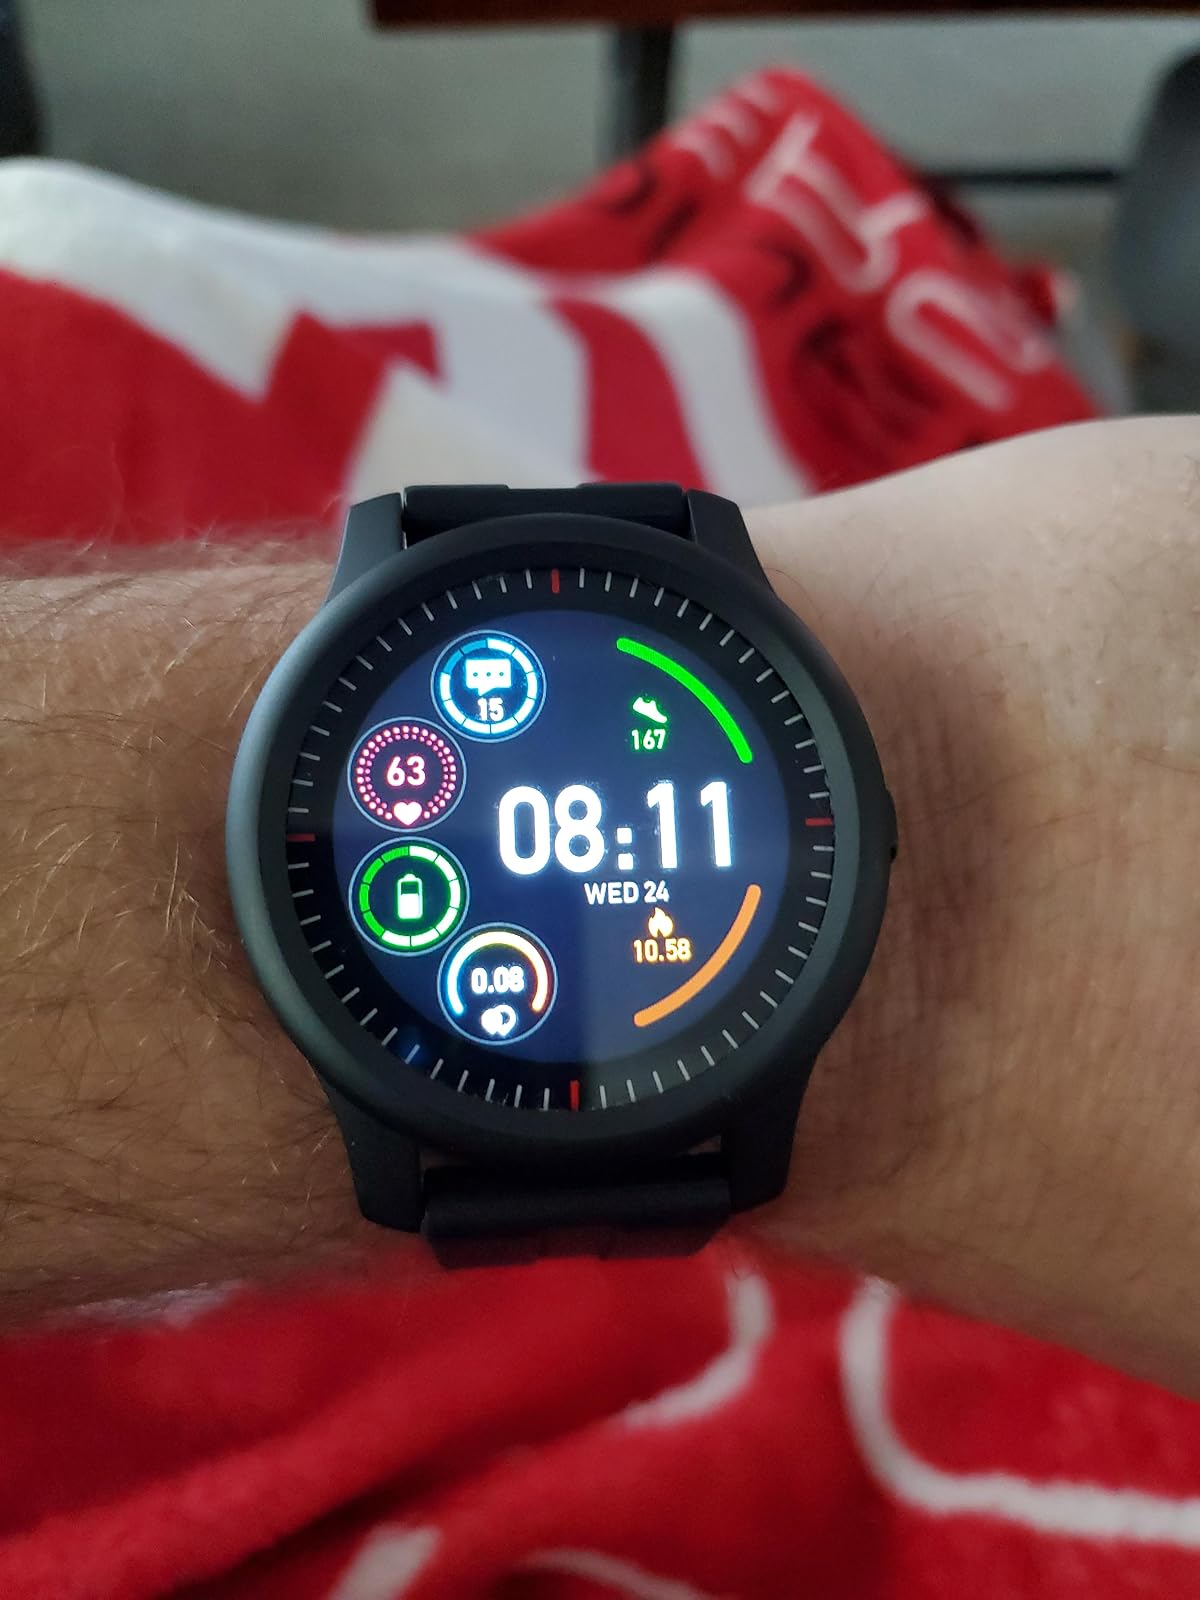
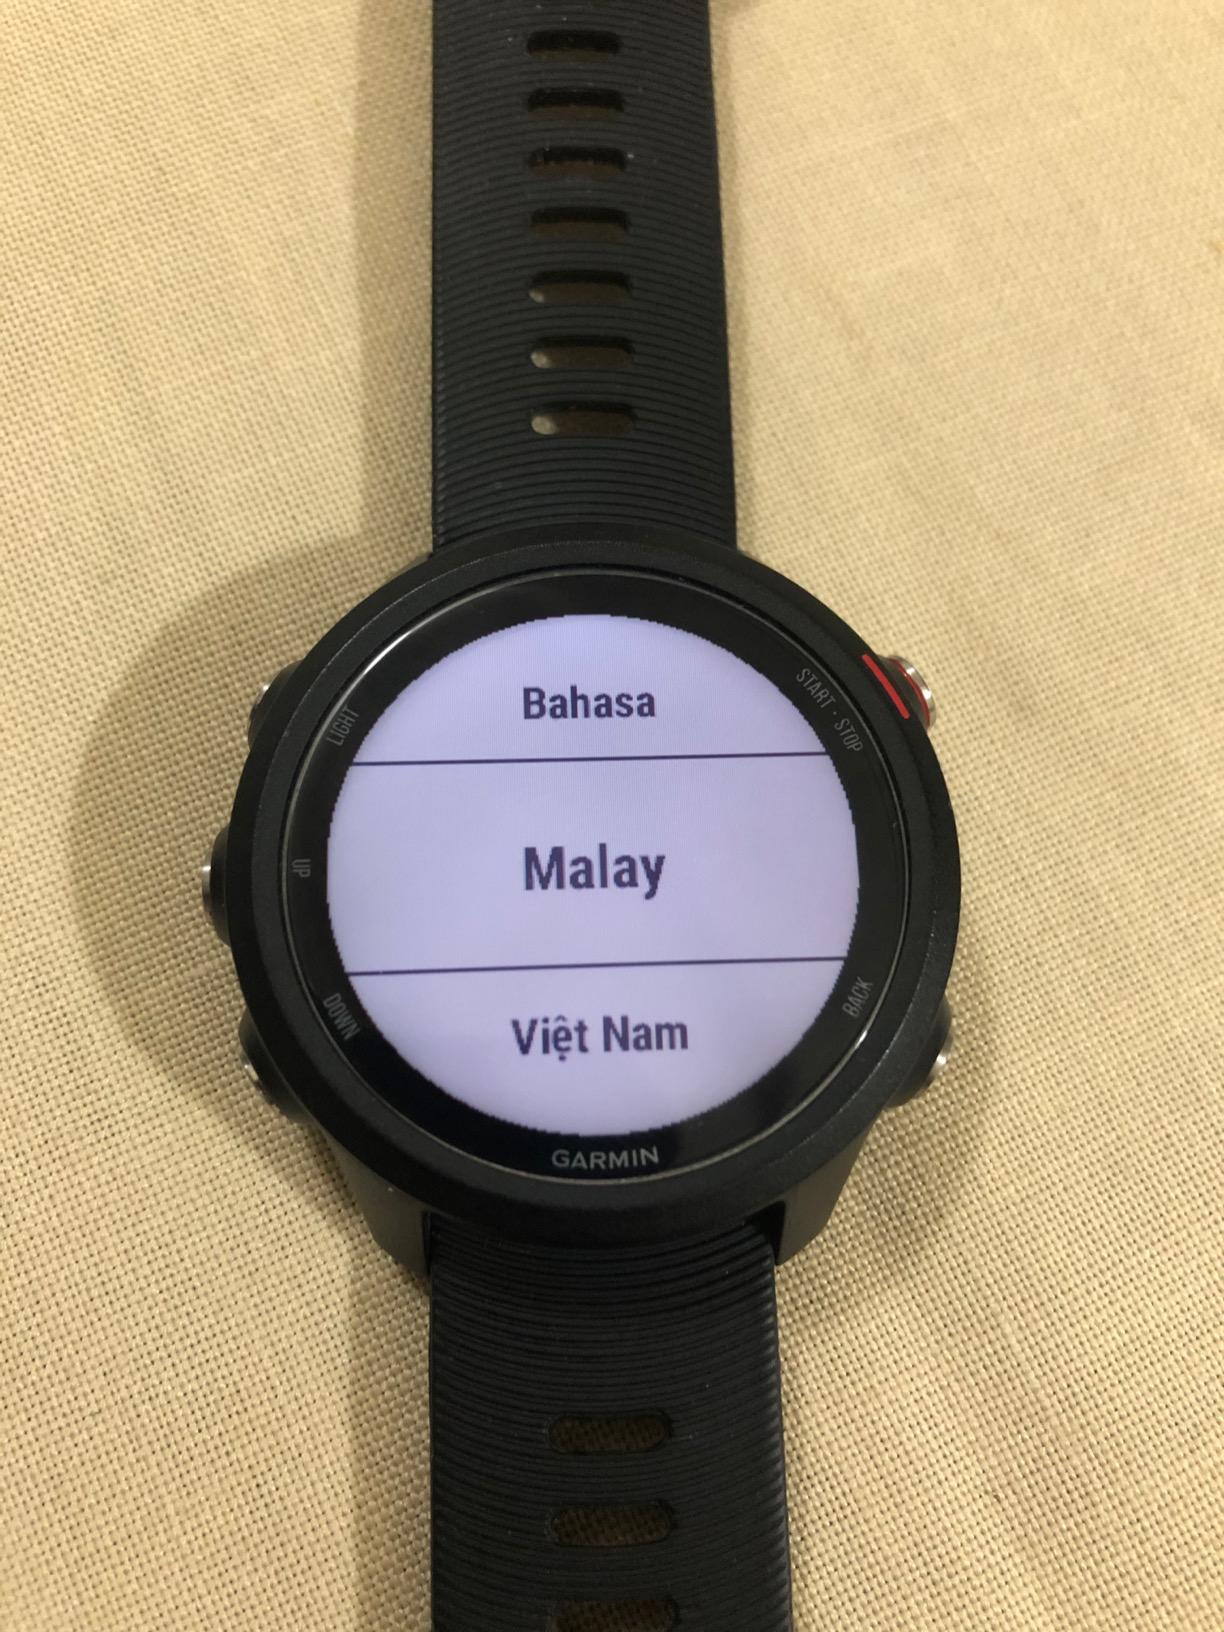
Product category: smartwatch
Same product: no